Ruplal House

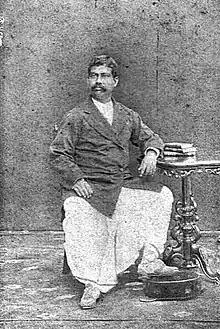
Ruplal Das, after whom the mansion is named.

Ruplal House first came into limelight in 1886 when Ruplal Das threw a ball dance party in the honor of the Viceroy of India Lord Dufferin. After the partition of India in 1947, the family of Ruplal Das left for Kolkata. In 1962, through a formal deed of exchange, Siddick Jamall bought the house.